Villanueva del Pardillo

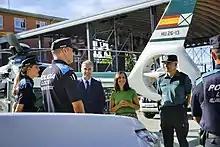
The delegate of the government of Madrid together with the mayor of Villanueva del Pardillo

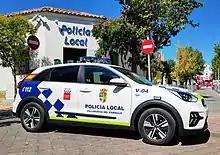
Villanueva del Pardillo's Local Police

The Department of Citizen Security is an area close to the citizen, assistance, preventive and reactive, responsible for safety, surveillance, traffic, accident assistance and conflict mediation, among other tasks.